Ambush

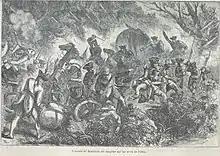
General Braddock's troops ambushed and decimated by the French and Indians in 1755

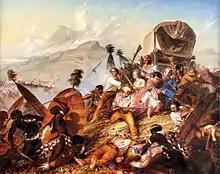
Depiction of a Zulu attack on a Boer camp in February 1838

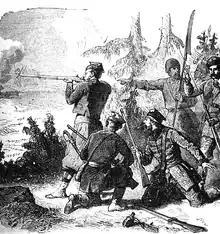
Ambush of Polish partisans against Russian forces during the January Uprising, 1863

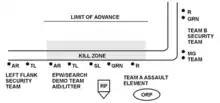
US Army idealised L-shaped ambush plan

An ambush is a surprise attack carried out by people lying in wait in a concealed position. The concealed position itself or the concealed person(s) may also be called an "". Ambushes as a basic fighting tactic of soldiers or of criminals have been used consistently throughout history, from ancient to modern warfare. The term "ambush" is also used in animal behavior studies, journalism, and marketing to describe methods of approach and strategy.